M8 Greyhound

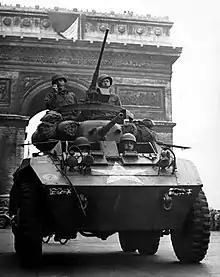
American troops in an M8 passing the Arc de Triomphe after the liberation of Paris

In the European Theater, the M8 received "varied acceptance." Its on-road performance was generally good, and it was armed and armored well enough for reconnaissance missions. On the other hand, the turning radius was considered too wide, and the engine was considered underpowered, routinely experiencing problems such as overheating from being run at high output continuously and/or having its ventilation louvers obstructed by personal equipment stored on the rear of the vehicle. Large numbers were regularly under repair, gaining the vehicle a reputation of being unreliable. Off-road mobility, especially on soft ground like mud or snow, was poor; in the mountainous terrain of Italy and in the Northwest European winter, the M8 was more or less restricted to roads, which greatly reduced its value as a reconnaissance vehicle. It was also very vulnerable to landmines. In February 1944, an add-on armor kit was designed to provide an extra quarter-inch of belly armor to reduce landmine vulnerability. Some crews also placed sandbags on the floor to make up for the thin belly armor. Another problem was that commanders often used their reconnaissance squadrons for fire support missions, for which the thinly-armored M8 was ill-suited. When it encountered German armored reconnaissance units, the M8 could easily penetrate their armor with its 37 mm gun. Conversely, its own thin armor was vulnerable to the 20 mm autocannons that German scout cars were equipped with.